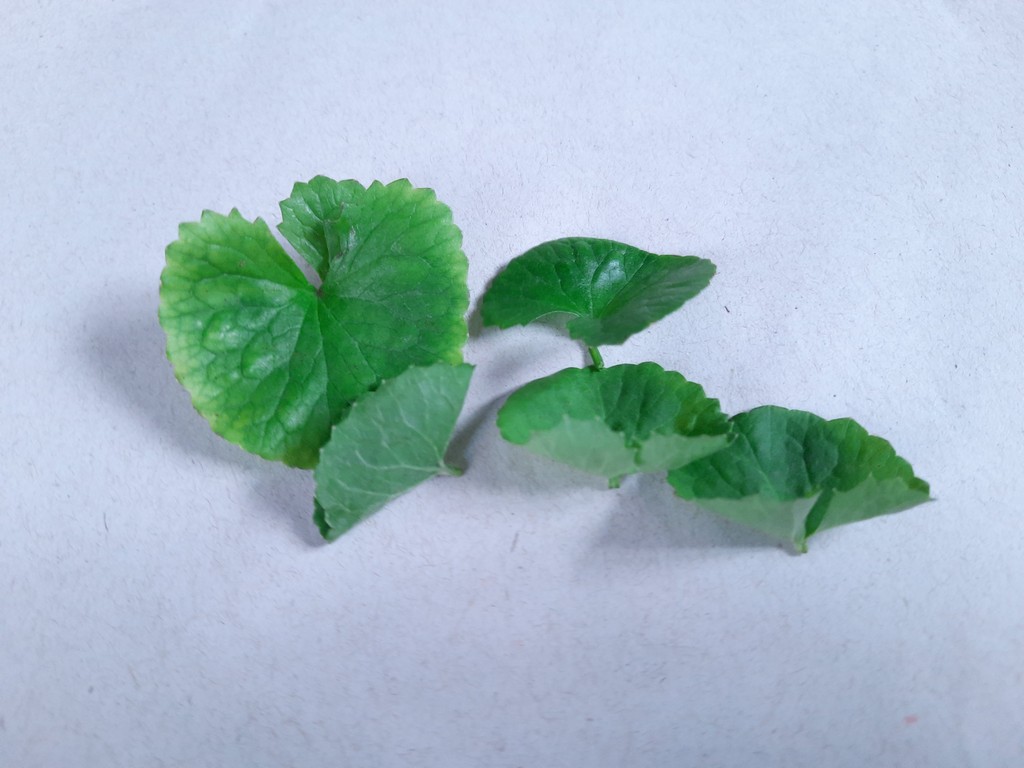
Label: Healthy